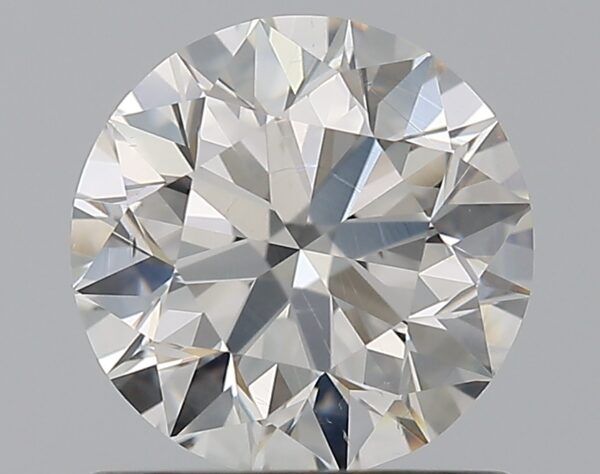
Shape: round
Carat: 1
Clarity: SI1
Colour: H
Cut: EX
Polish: EX
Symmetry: EX
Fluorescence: N
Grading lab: GIA
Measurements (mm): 6.34 x 6.37 x 3.99